Mowbraytown Presbyterian Church

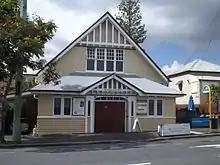
Former church hall, 2015

The former Mowbraytown Presbyterian Church group consists of a former church, with a small kindergarten room attached at the rear, and an adjacent hall to the east, which are located on a level corner site in East Brisbane.